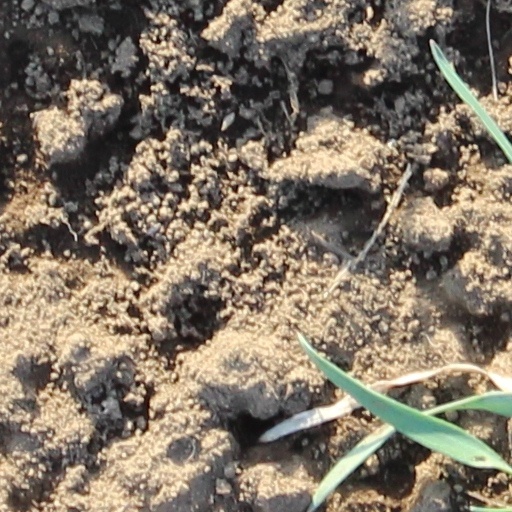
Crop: wheat